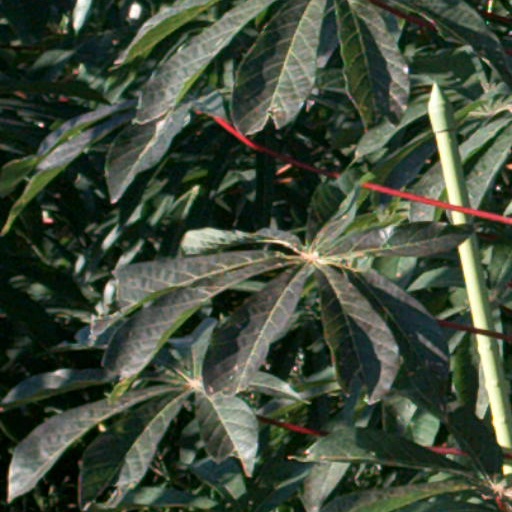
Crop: cassava